Yemeni revolution

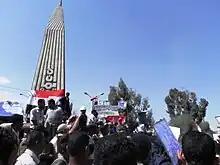
Some of the Yemeni protestors at Sanaa University demanding the dissolution of the current ruling party and calling on the president to resign.

In January 2011, shortly after the popular ouster of the Tunisian government, major street protests materialized in Sanaʽa, the Yemeni capital, to demand governmental changes. Protests spread to the traditionally restive south, with particularly aggressive protests in cities like Aden and Ta'izz. Initially, demonstrators protested against a plan to amend the constitution and over the country's sluggish economy and high jobless rates. However, protests grew larger by late January and took on an increasingly pointed tone of criticism toward President Ali Abdullah Saleh, with many demonstrators beginning to call openly for new leadership in Yemen, including at least 10,000 at Sanaʽa University.